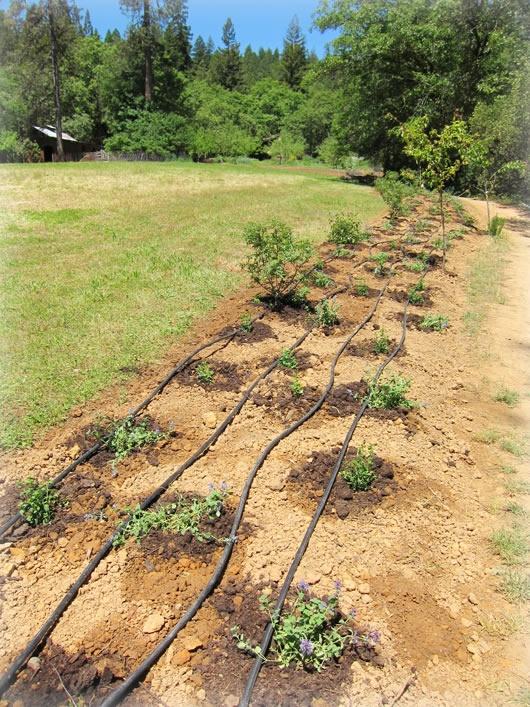
Hii ni aina moja ya ukulima. Wakulima hutumia [cs]pipe[cs] ya maji, kupitisha maji katikati ya mimea kwenye shamba. Mimea ambayo hutumia ukulima kama huu, hukua umenawiri sana.